Whitehall

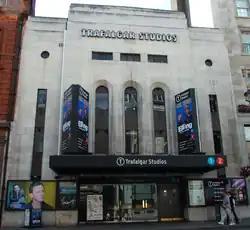
The Whitehall Theatre, now Trafalgar Studios, opened in 1930 and is a Grade II listed building.

By the time the palace was destroyed, separation of crown and state had become important, with Parliament being necessary to control military requirements and pass laws. The government wanted to be some distance from the monarch, and the buildings around Whitehall, physically separated from St James's Palace by St James's Park, seemed to be a good place for ministers to work.